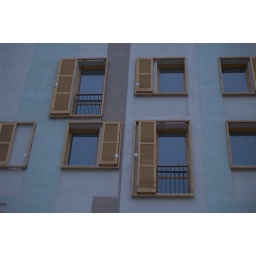
new building in the Raval...nice window design